Sky position (RA, Dec in degrees): 169.239, 28.34
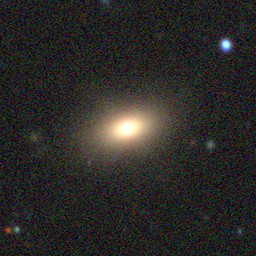
Galaxy morphology: In-between Round Smooth Galaxies